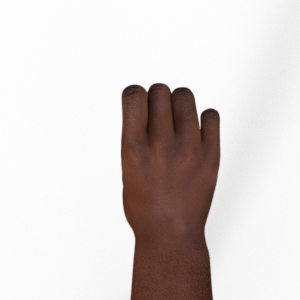
Label: rock